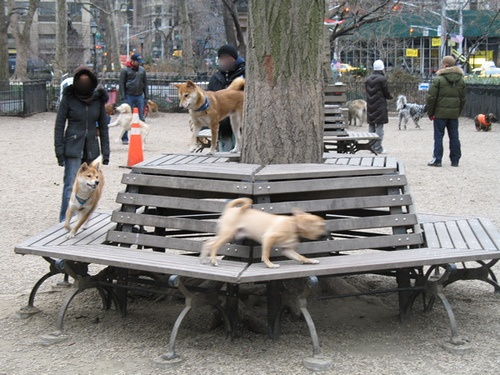
two brown and white dogs people benches and trees
An animal is playing on the bench in the park.
Three dogs playing and chasing each other on a bench.
A hand full of people and dogs standing in a dog park.
a park bench that is next to a tree